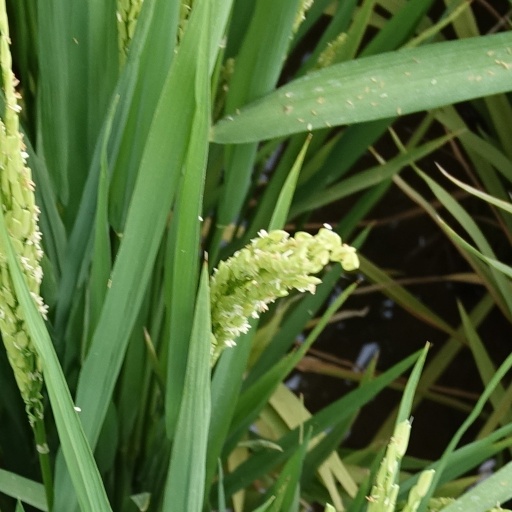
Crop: rice